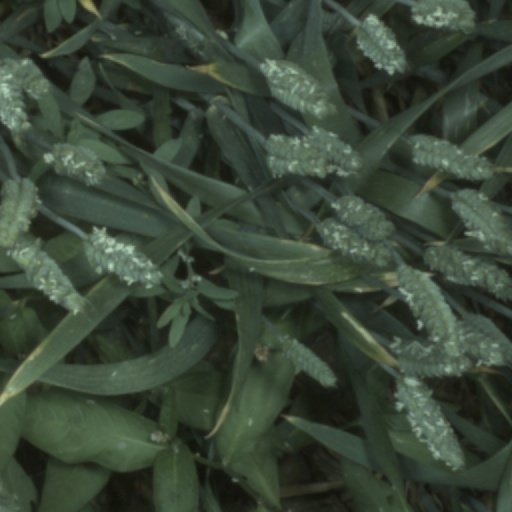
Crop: wheat